Italo-Ethiopian War of 1887–1889

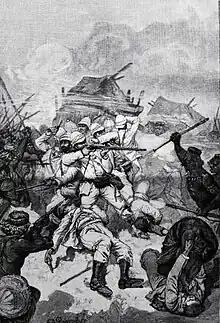
Illustration of the Siege of Saati

Italian moves into the hinterland of Massawa, territory claimed by Ethiopia, brought her forces into conflict with those of Ethiopia, specifically those of "Ras" Alula, governor of Mareb Mellash.